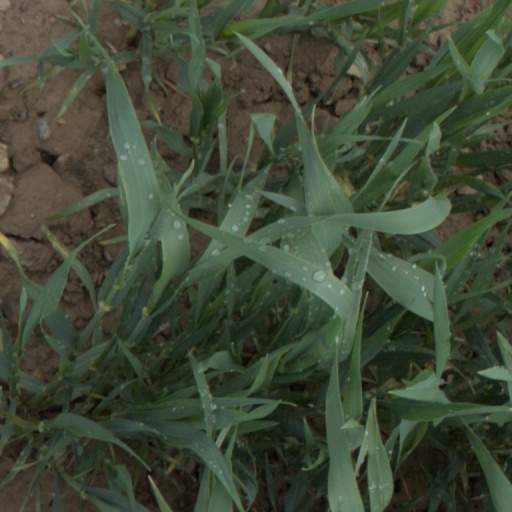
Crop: wheat